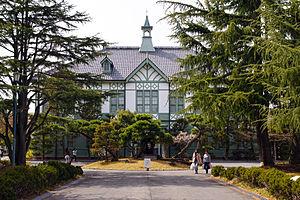
L'université féminine de Nara est une université nationale japonaise, située à Nara dans la préfecture de Nara. C'est l'une des deux universités nationales du Japon réservée aux femmes, avec l'université pour femmes d'Ochanomizu.